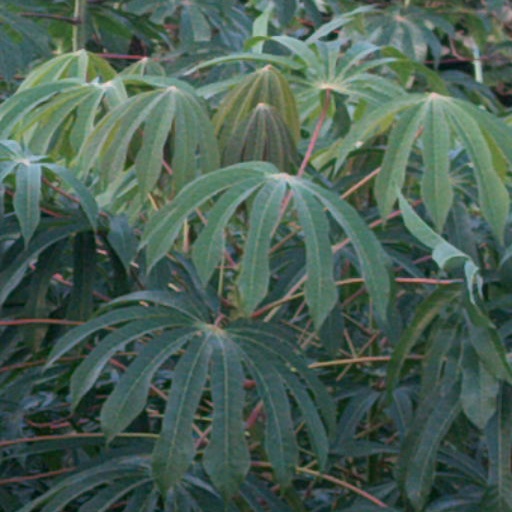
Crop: cassava